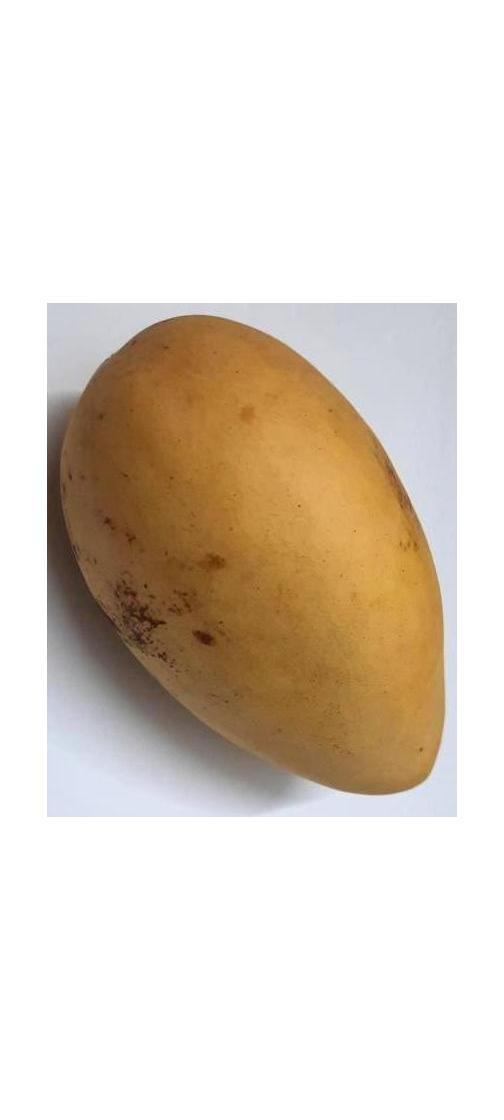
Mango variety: Katimon